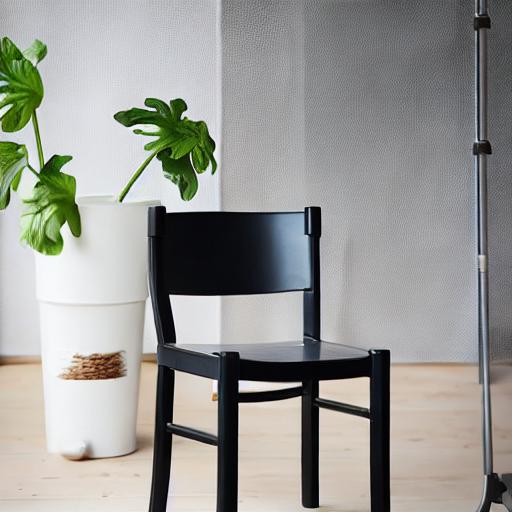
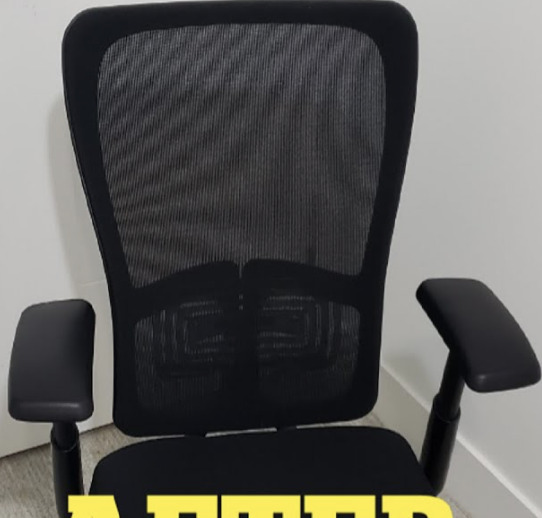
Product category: items_chair
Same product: no